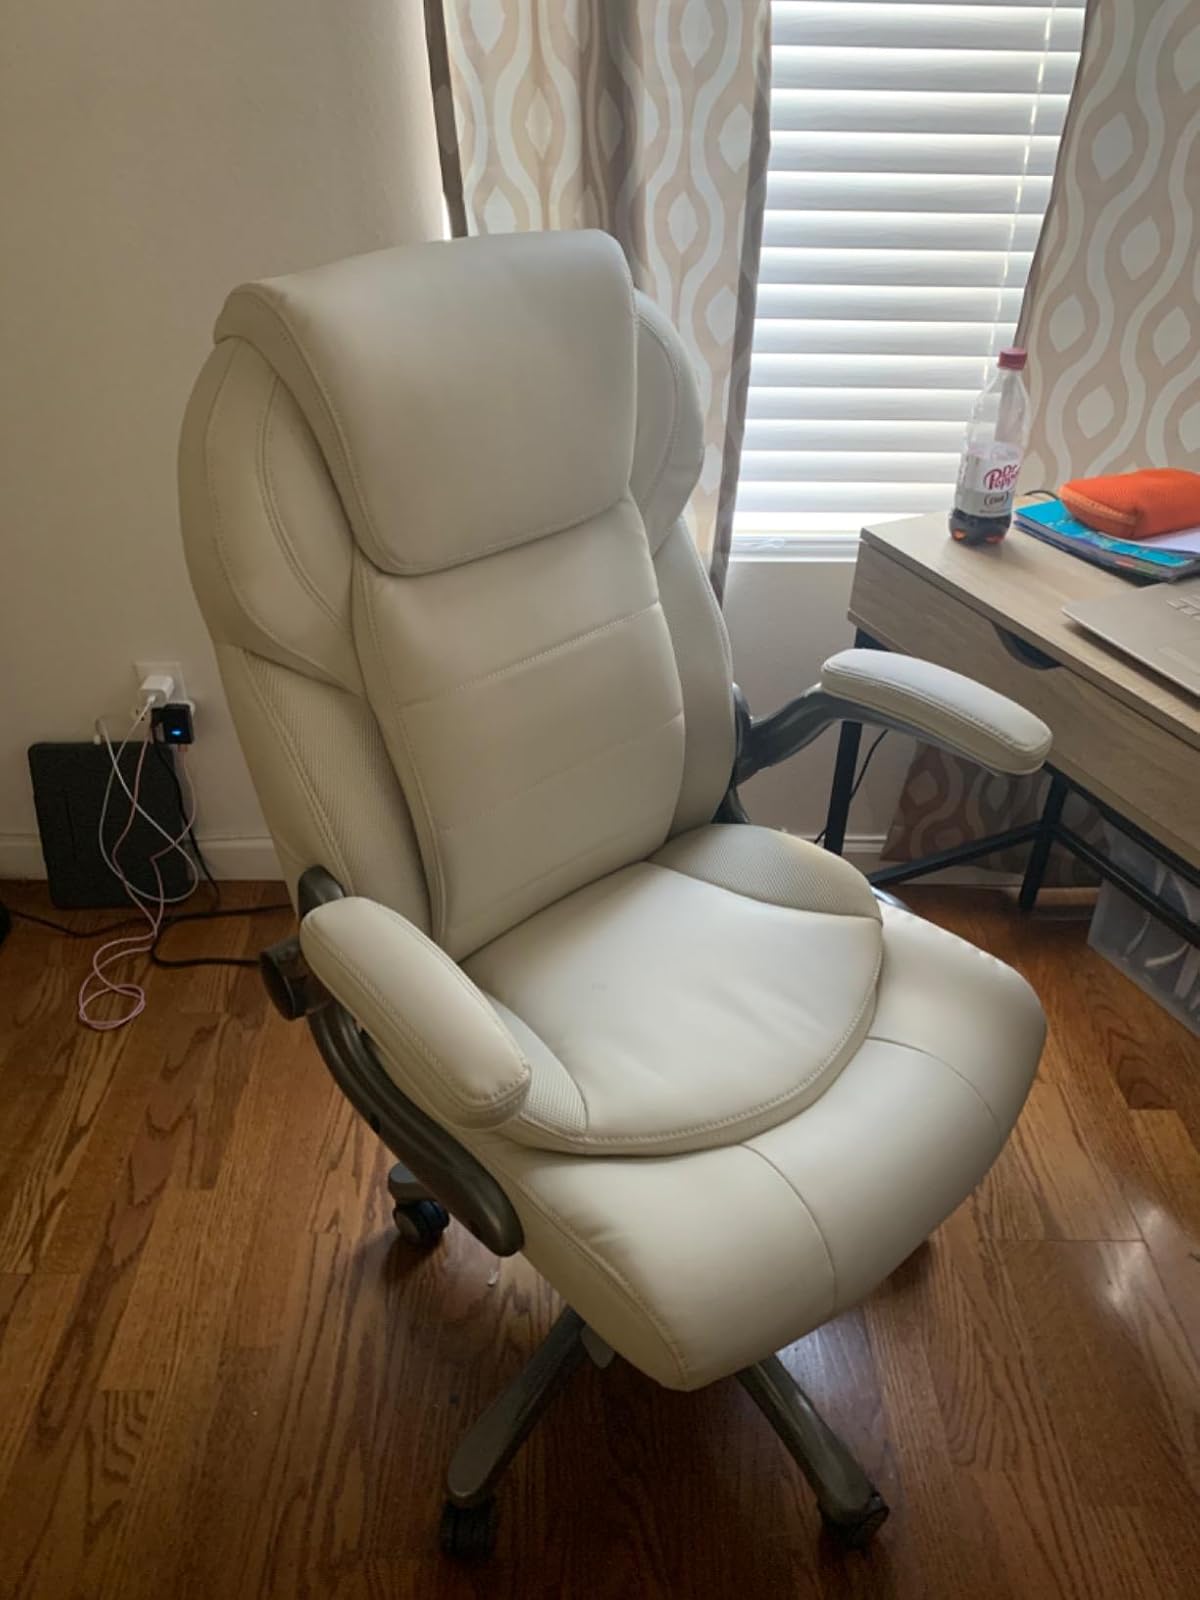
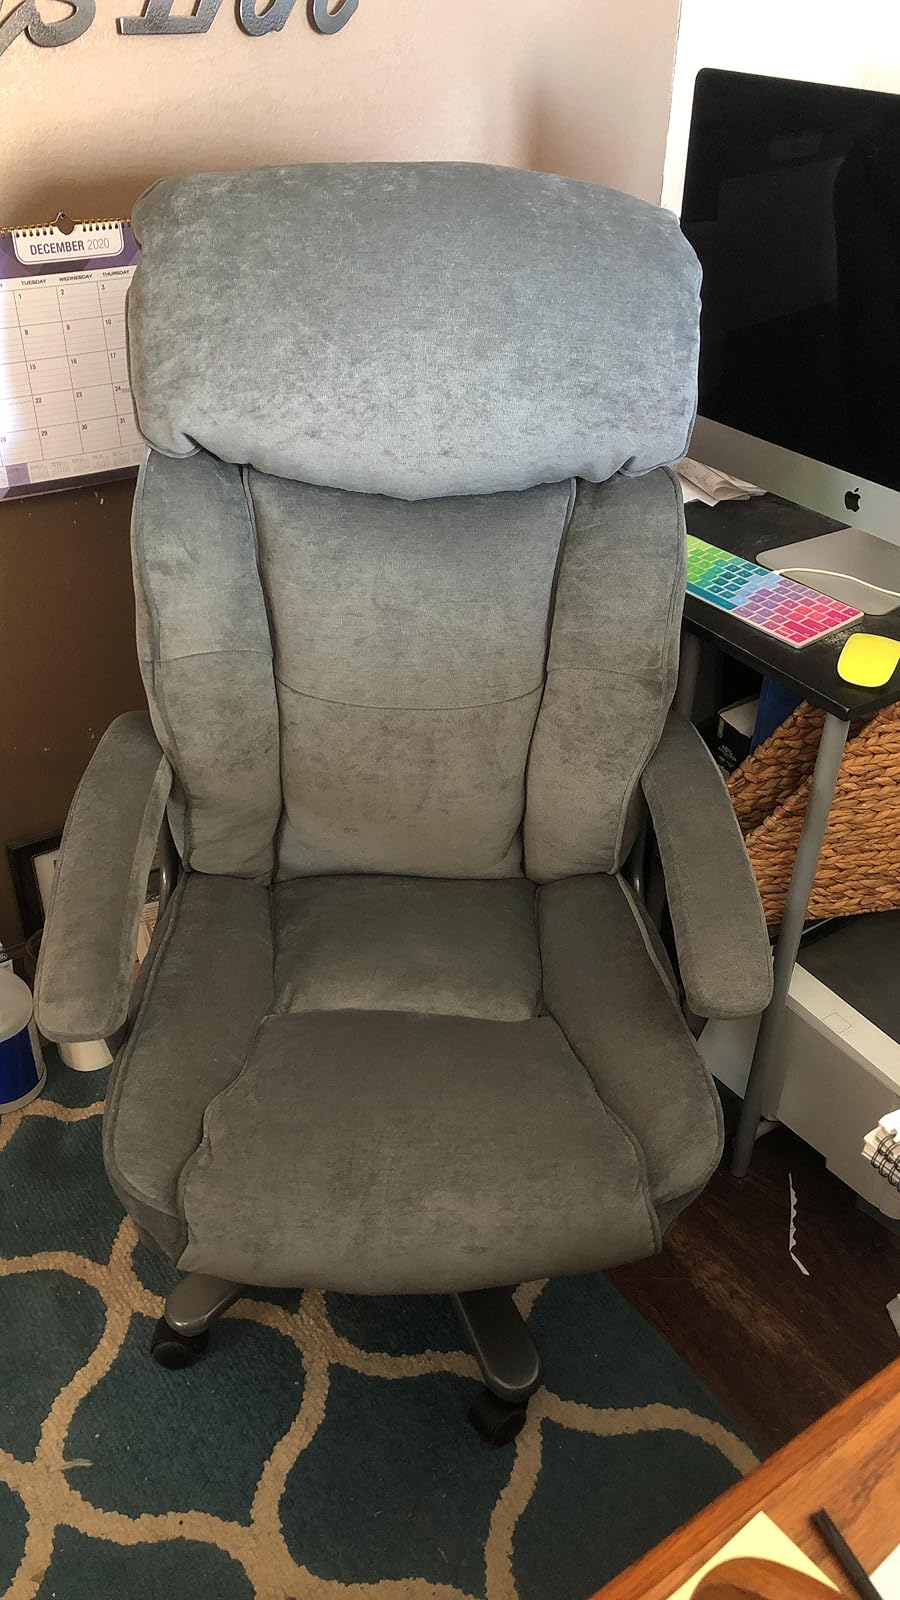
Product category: items_chair
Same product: no